Fur clothing

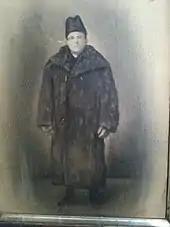
A French-Canadian man, wearing a fur coat and hat, around 1910

Fur clothing is clothing made from the preserved skins of mammals. Fur is one of the oldest forms of clothing and is thought to have been widely used by people for at least 120,000 years. The term 'fur' is often used to refer to a specific item of clothing such as a coat, wrap, or shawl made from the fur of animals.